Cuban cigar

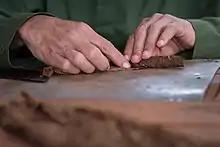
A Cuban cigar being hand-rolled

Cubatabaco and Habanos SA – held equally by the Cuban state and Spanish-based private enterprise Altadis – do all the work relating to Cuban cigars, including manufacture, quality control, promotion and distribution, and export. Habanos SA handles export and distribution, largely through its European partner Altadis. All boxes and labels are marked (Spanish for 'Made in Cuba'). Machine-bunched cigars finished by hand add ('handmade'), while fully handmade cigars say ('entirely handmade'). , skilled workers who roll cigars by hand, are highly respected in Cuban society and culture, and travel worldwide displaying the art of hand-rolling cigars. Today, most are women, or .